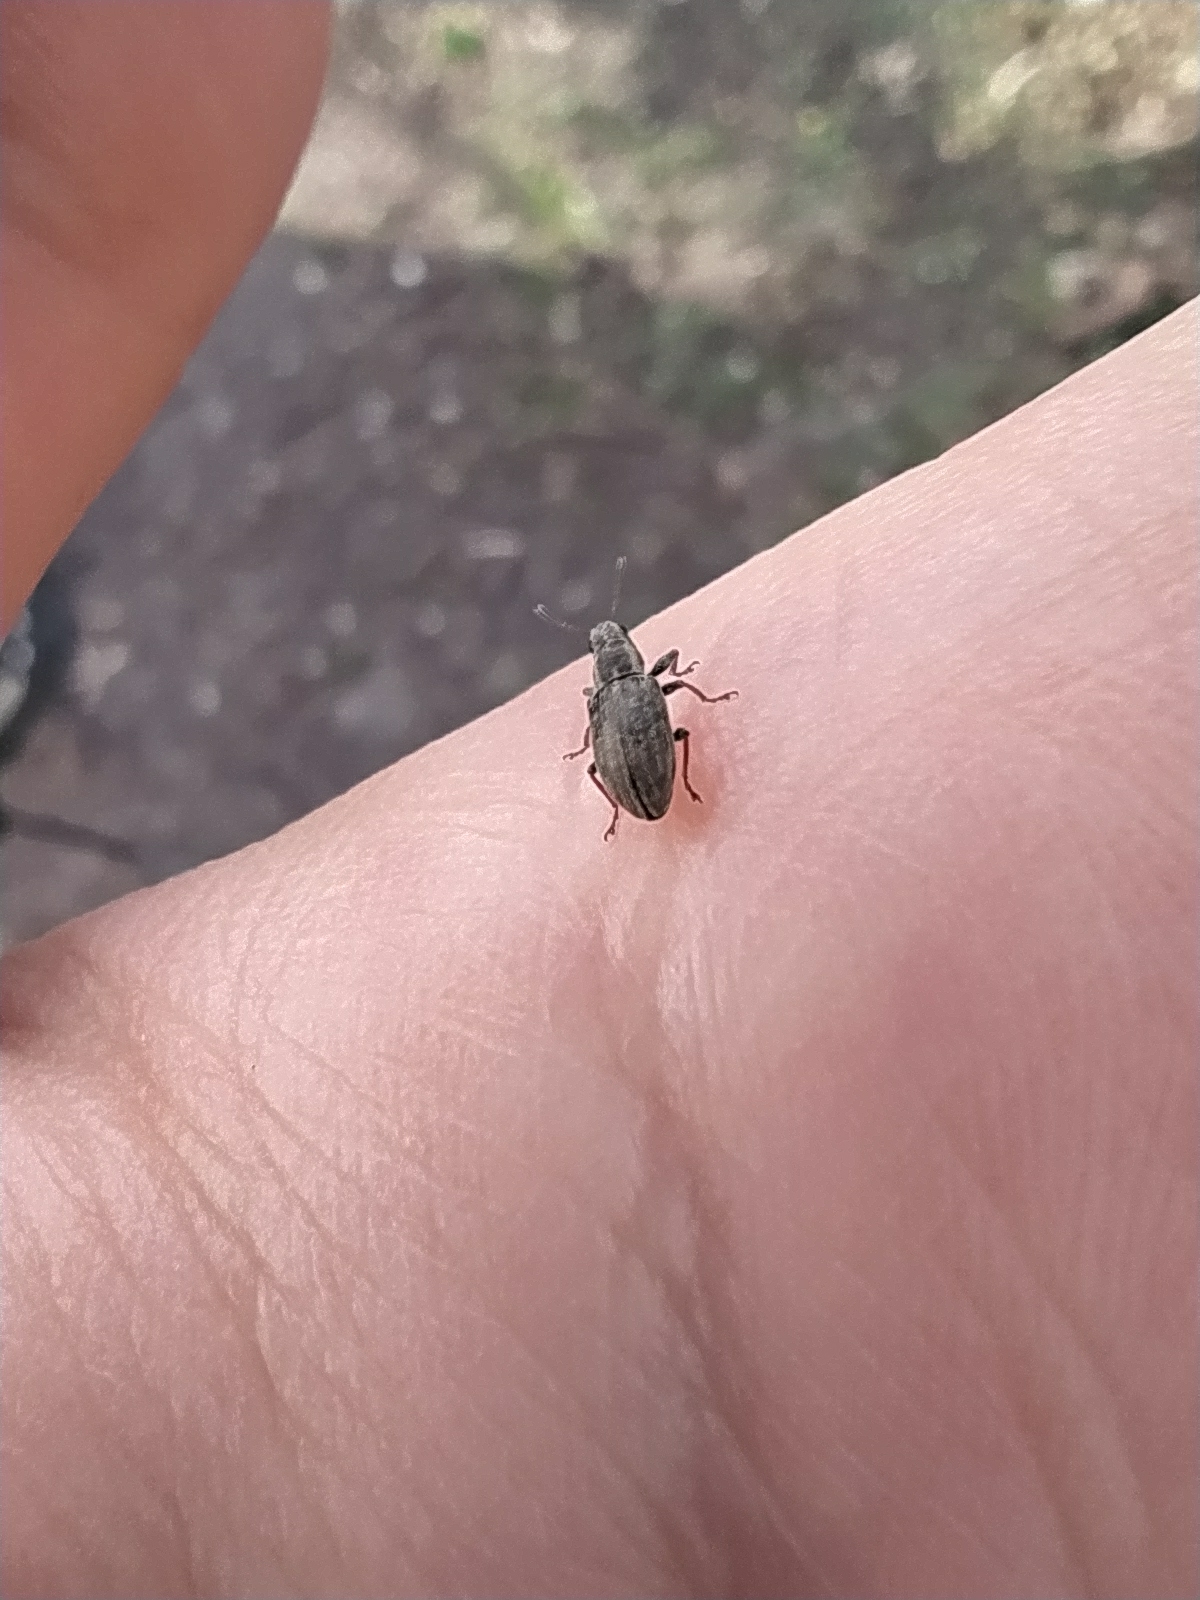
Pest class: pea_leaf_weevil